Freundlich (crater)

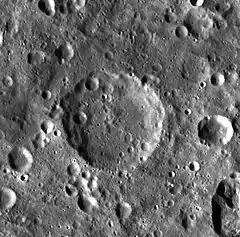
LRO image

Freundlich is a lunar impact crater that is located on the far side of the Moon. It lies midway between the craters Trumpler to the north-northwest and the irregular Buys-Ballot to the south-southeast. This crater has a circular rim that is more heavily eroded at the northern and southern ends. Groups of craters lie across the floor to the southeast and the north, and individual small craters lie elsewhere within the interior. The crater was named after Erwin Freundlich by the IAU in 1970.